Uatumã Biological Reserve

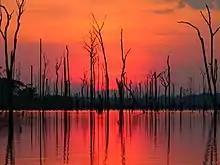
Uatumã Biological Reserve

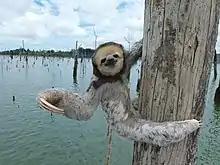
Sloth in the reserve

Uatumã Biological Reserve is a Biological reserve around the river Uatumã in the state of Amazonas in Brazil.